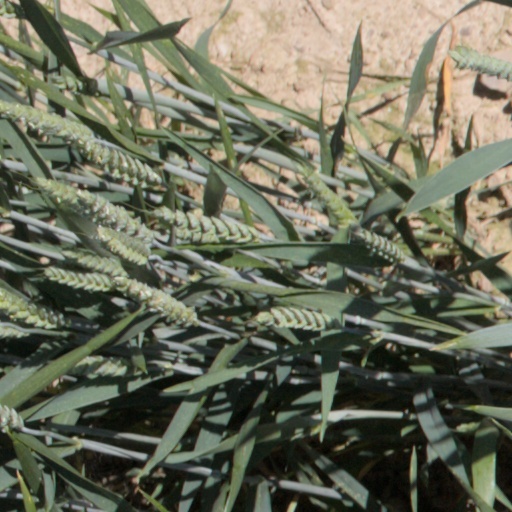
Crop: wheat